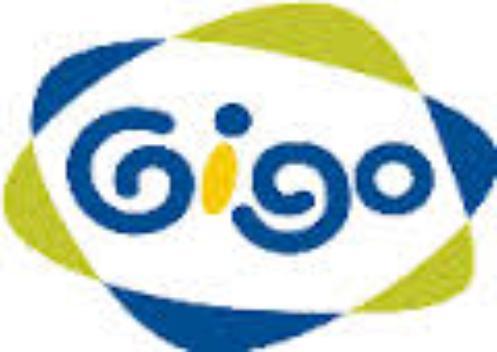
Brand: gigo
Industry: Clothes